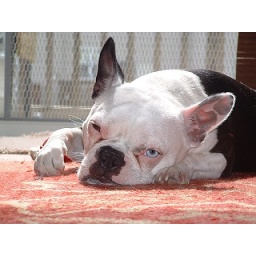
He loves to lounge by the windows or doors where he can bake in the sunlight.